Tunceli Province

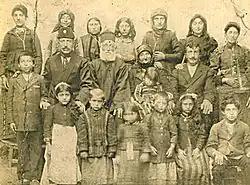
Armenian family in 1915 from Çemişgezek district, Dersim (Tunceli)

Tunceli Province is divided into 8 districts (the capital district is in bold):